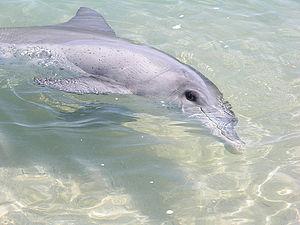
Le grand dauphin également appelé souffleur, dauphin à gros nez ou tursiops est un cétacé à dents appartenant à la famille des Delphinidae. C'est l'espèce la mieux connue de sa famille, notamment parce qu'elle a été longuement étudiée en captivité et, à l'état naturel, le long des côtes qu'elle fréquente. C'est aussi l'une des rares espèces de dauphins à pouvoir survivre pendant un temps aux conditions de vie controversées des delphinariums. C'est celle que le grand public associe généralement aux dauphins. On la reconnaît à son « sourire » assez caractéristique, dû aux plis de son rostre.
Monkey Mia est une ville touristique australienne située sur la côte ouest de l'Australie-Occidentale, dans la baie Shark classée au Patrimoine mondial de l'UNESCO.